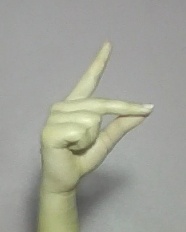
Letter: ta